Wychwood Park

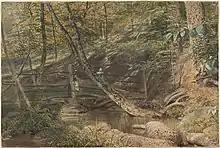
Painting of Wychwood Park by Marmaduke Matthews, c. 1895

The land was divided into irregularly shaped lots, with a central park built around a pond and tennis courts designed by the architect Arthur Edwin Whatmough, and there were careful restrictions upon what could be built in the community. Whatmough designed many of the houses that were built in the Arts and Crafts style. Some of the others were designed by prominent architect Eden Smith, including his own home at number 5 Wychwood Park, which he built around 1906.